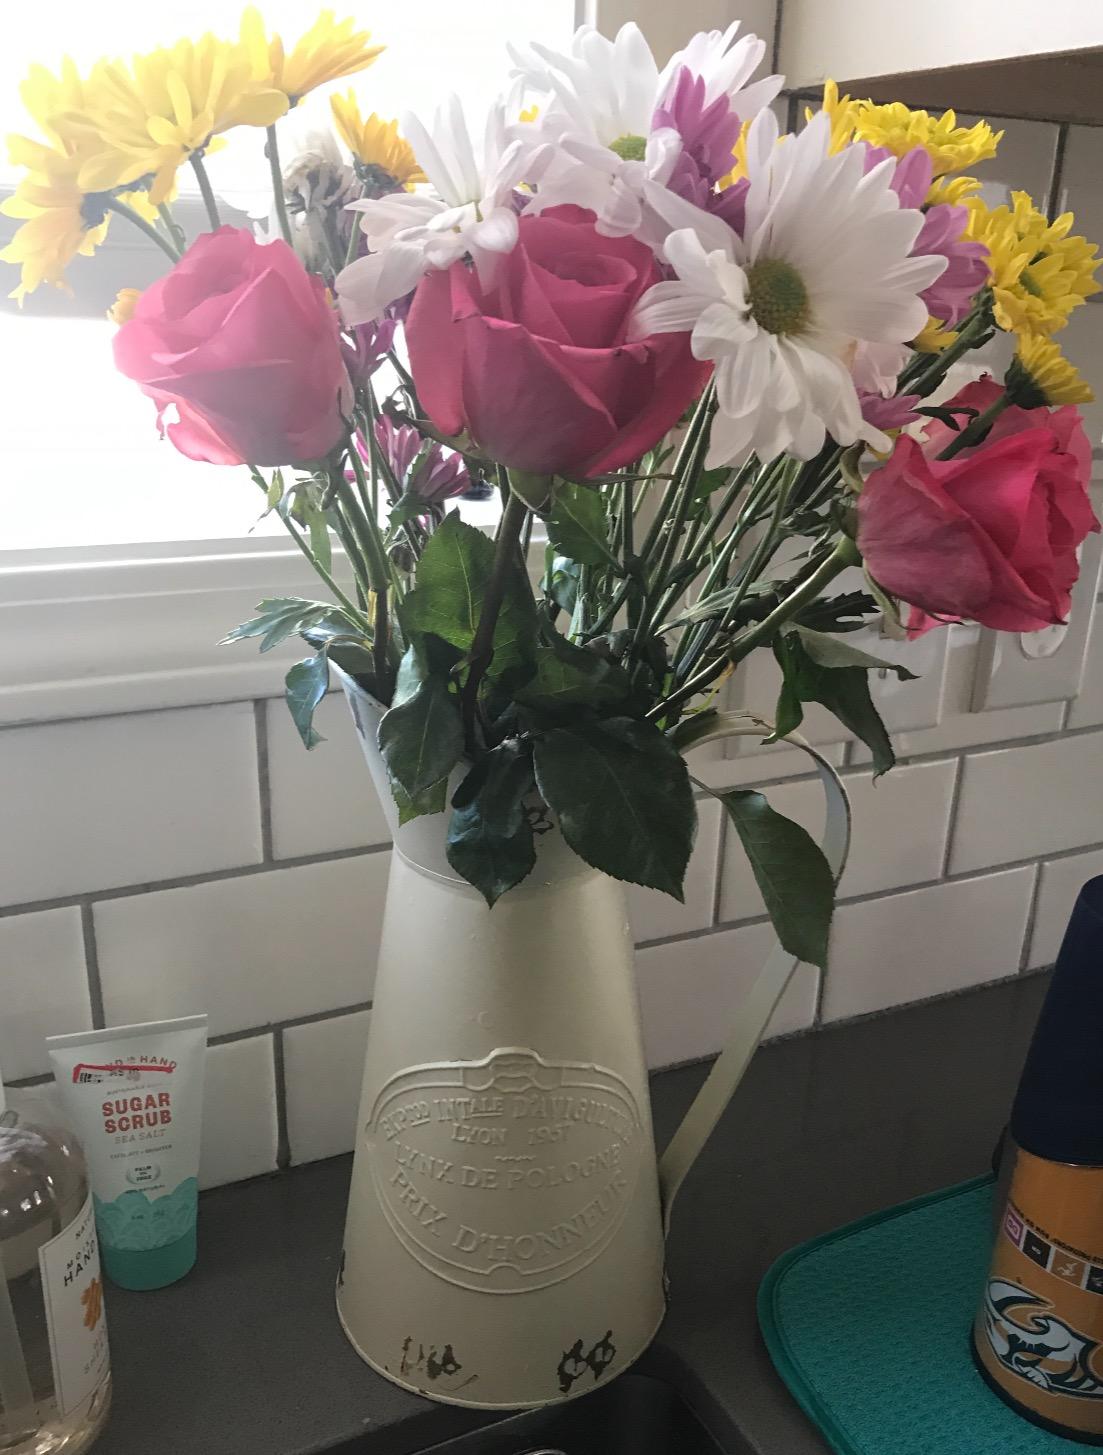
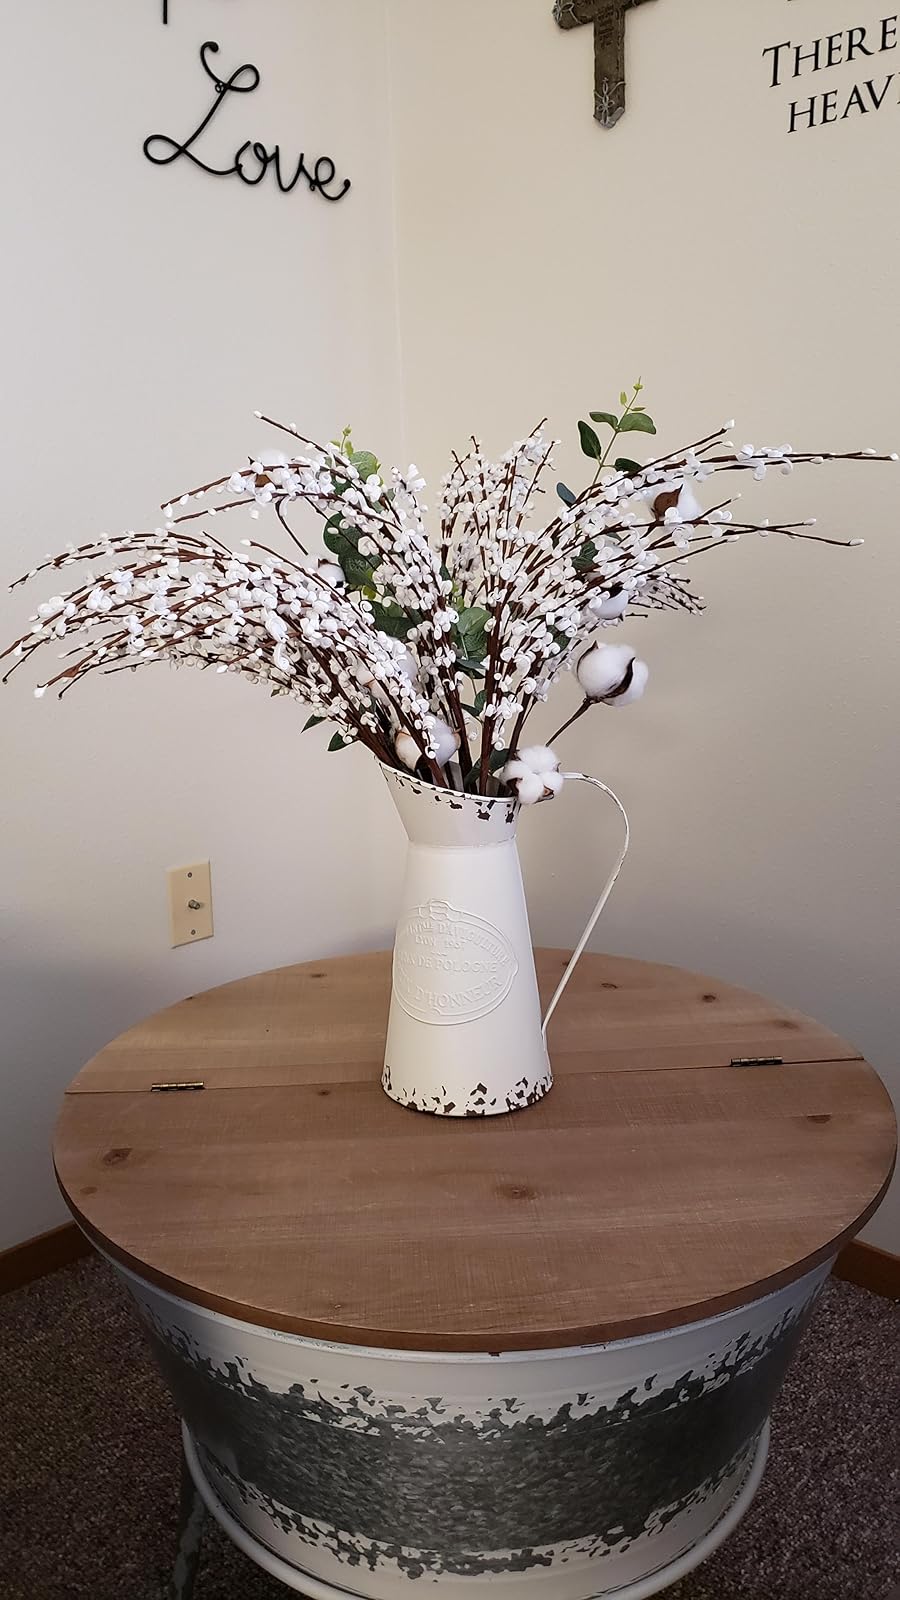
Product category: vase
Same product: yes